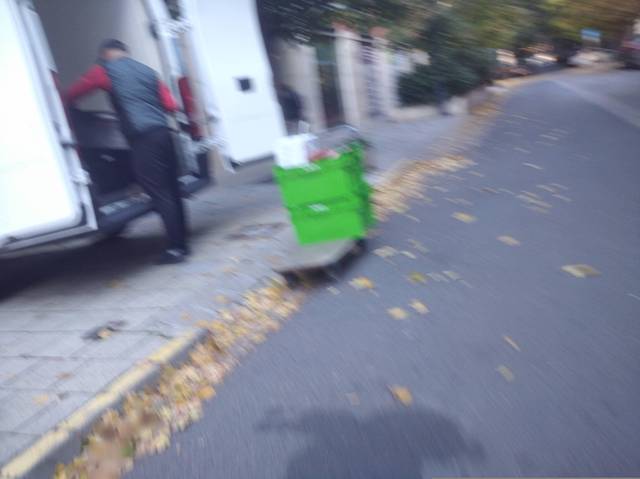
Region: Hungary
Coordinates: 47.511, 19.037